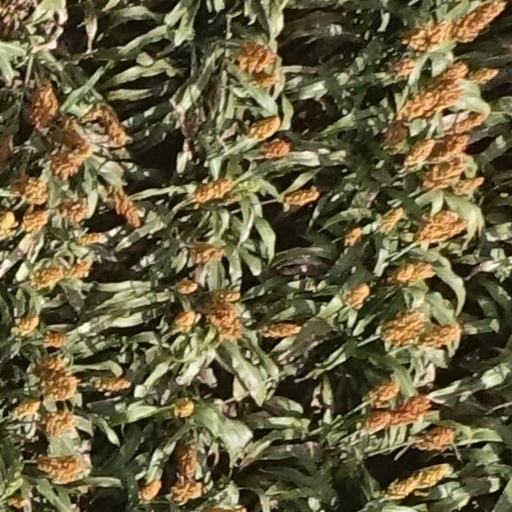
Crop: sorghum